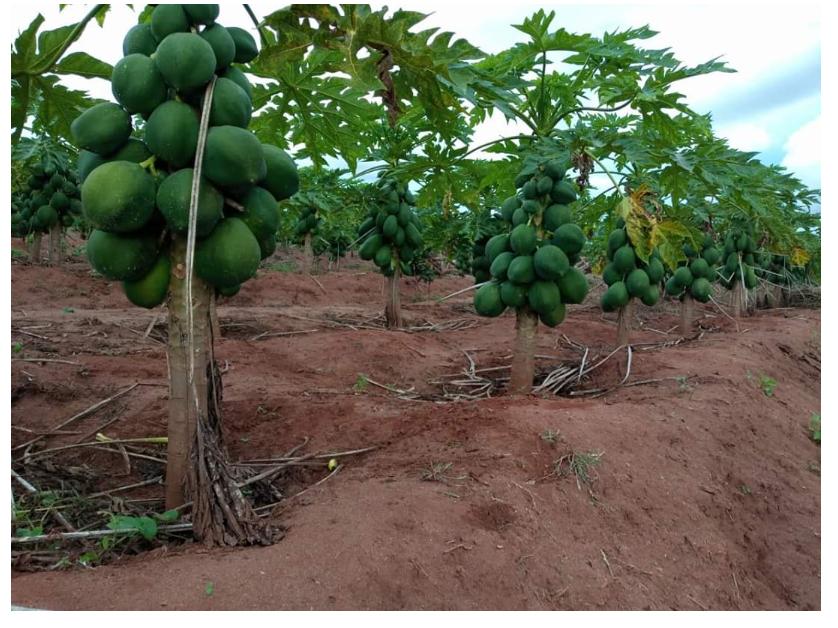
Mapapai, zao labiashara lililokomaa katika shamba kubwa lililomea mazao hayo, likiwa limeshakua tayari kwa ajili ya kuvunwa na kupelekwa kwenye masoko mbalimbali; kwa ajili ya kuuzwa kwa bei ya jumla na bei ya rejareja.